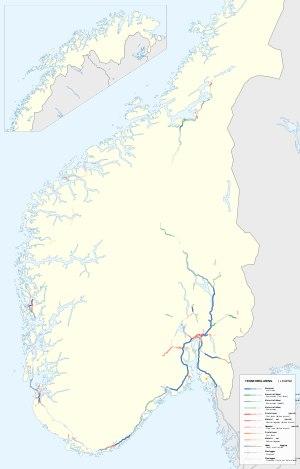
La Norvège compte en 2020, un réseau autoroutier de 515 km d’autoroutes et de 445 km de voies rapides, avec environ 705 km de routes à quatre voies.